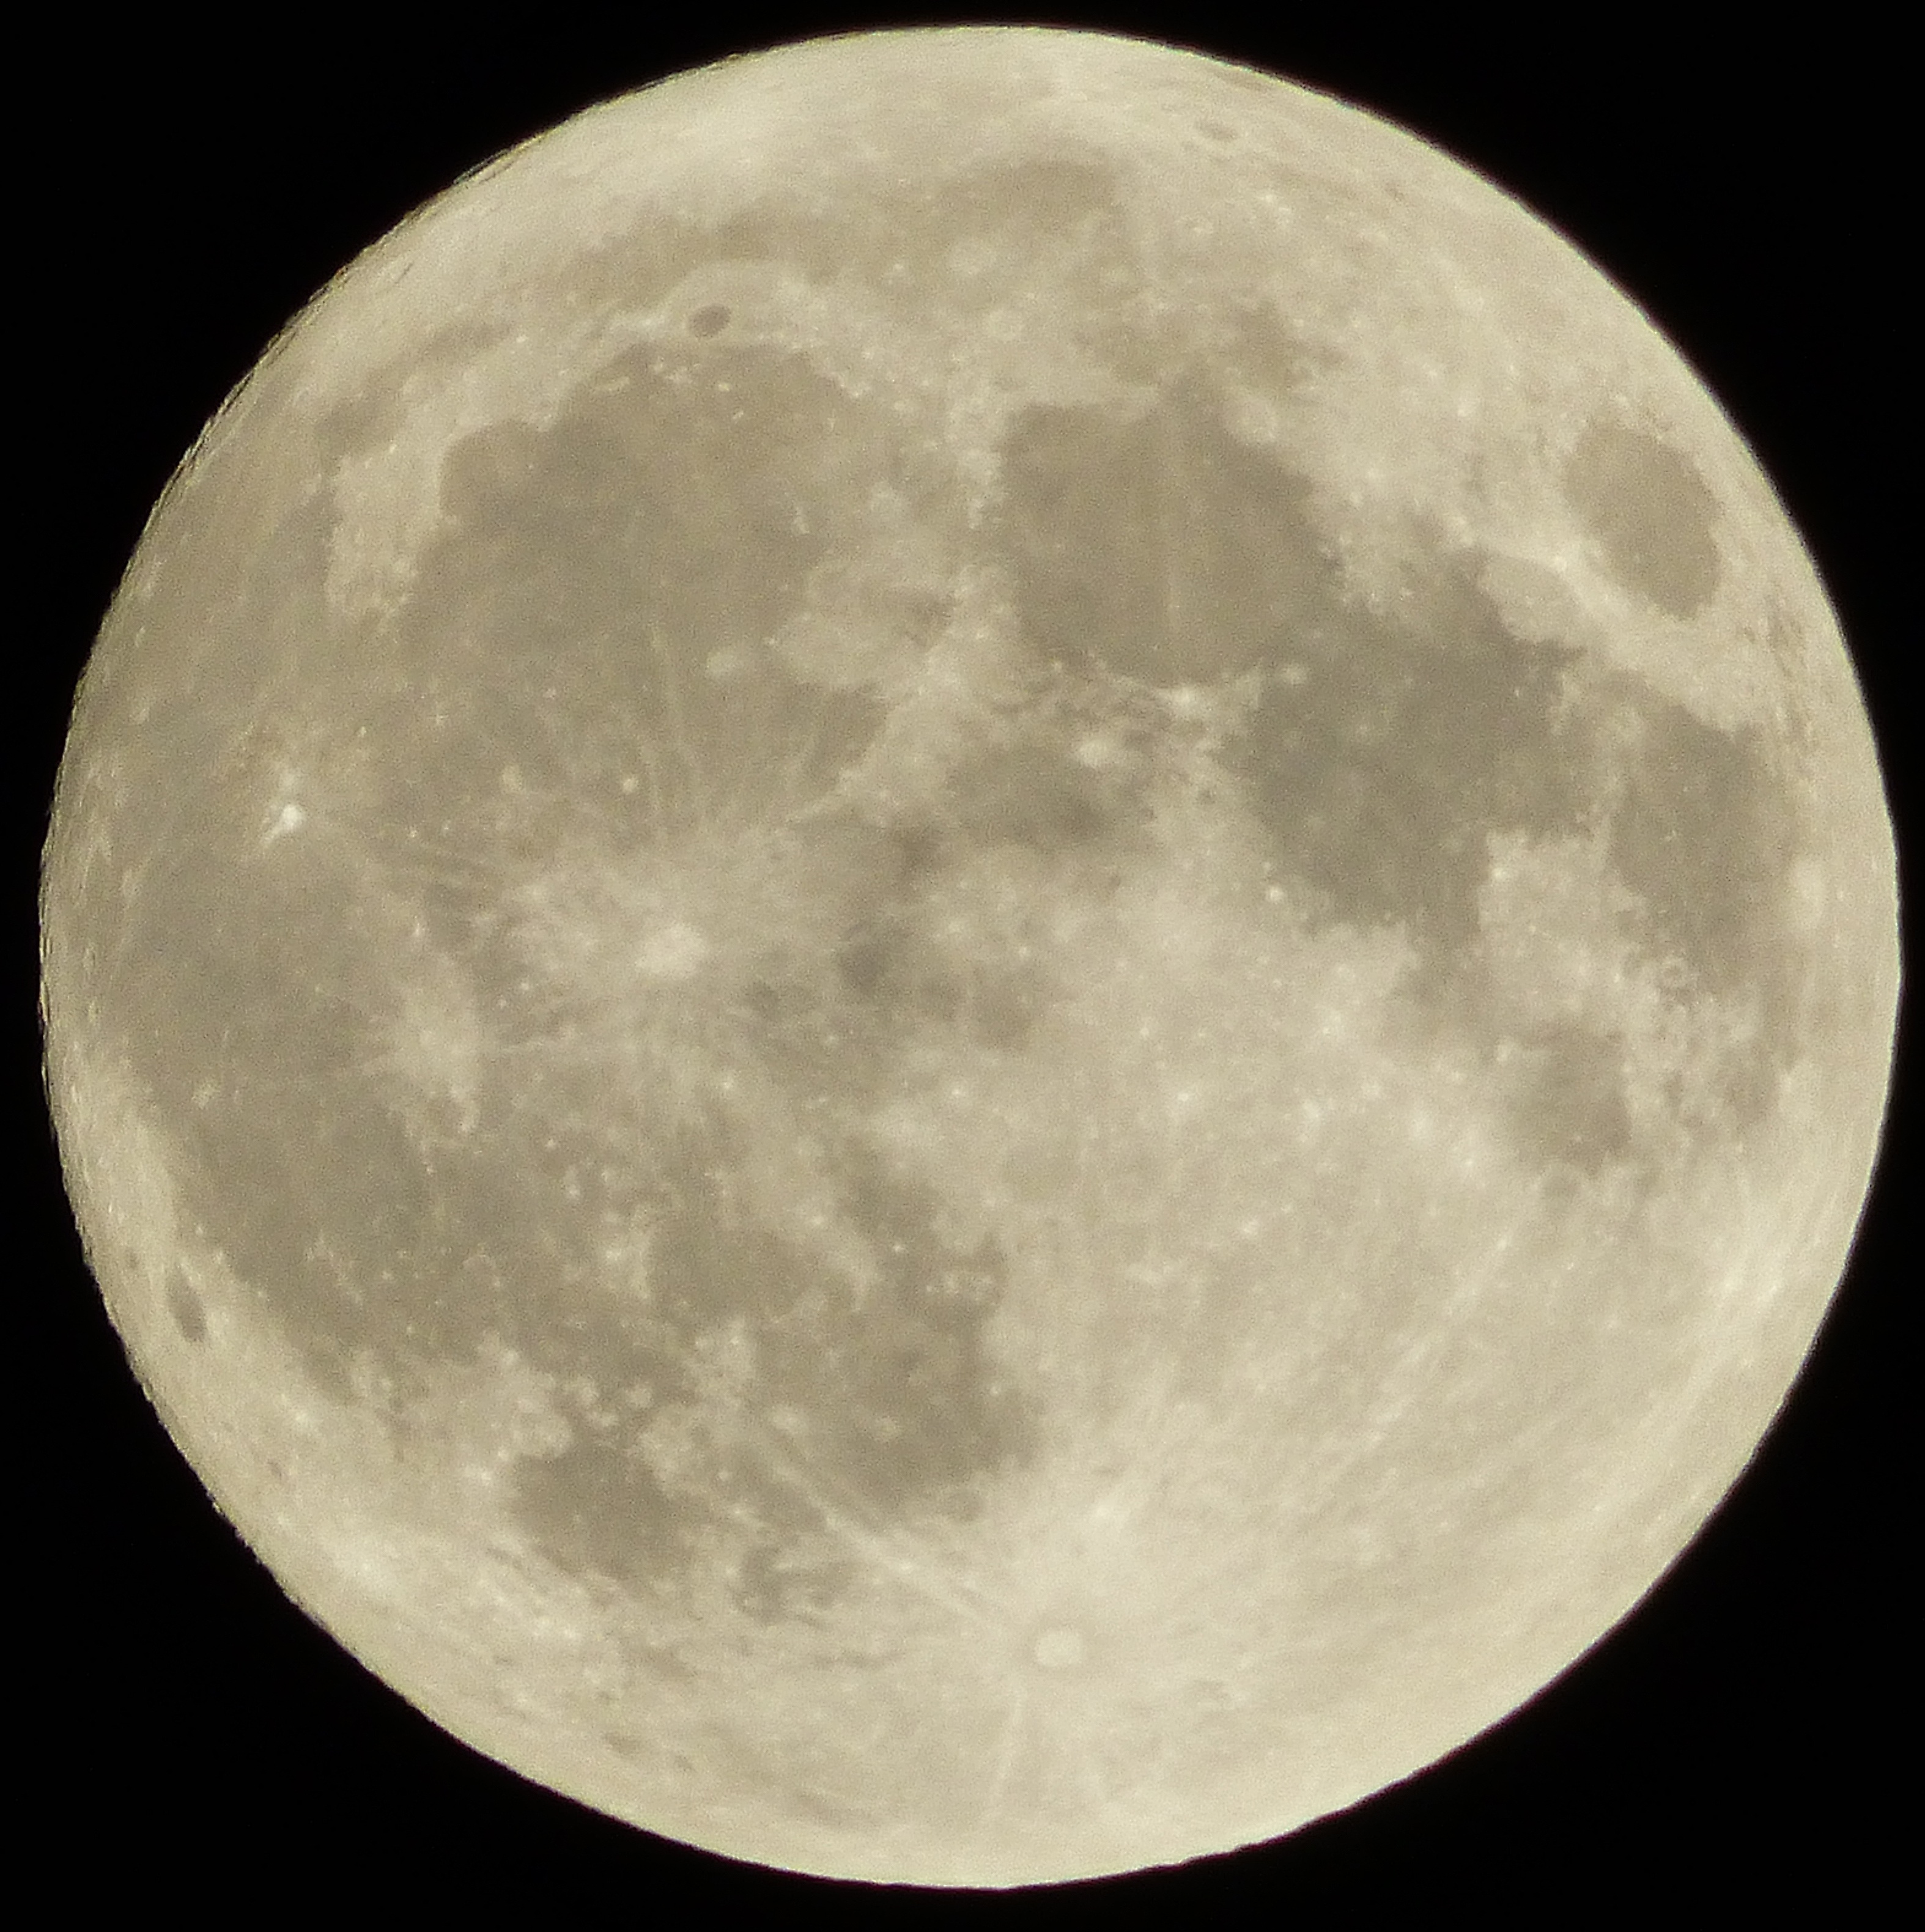
sky, night, atmosphere, space, moon, full moon, satellite, universe, solar system, astronomical object, celestial event